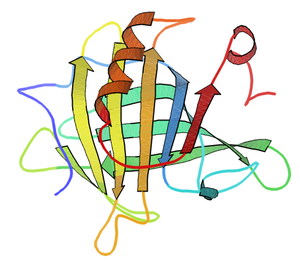
La β-lactoglobuline est une protéine du lait qui fait partie de la famille des albumines. Elle est absente chez la femme, mais assez abondante chez la vache ; de l’ordre de 2,5-3 g/L de lait.